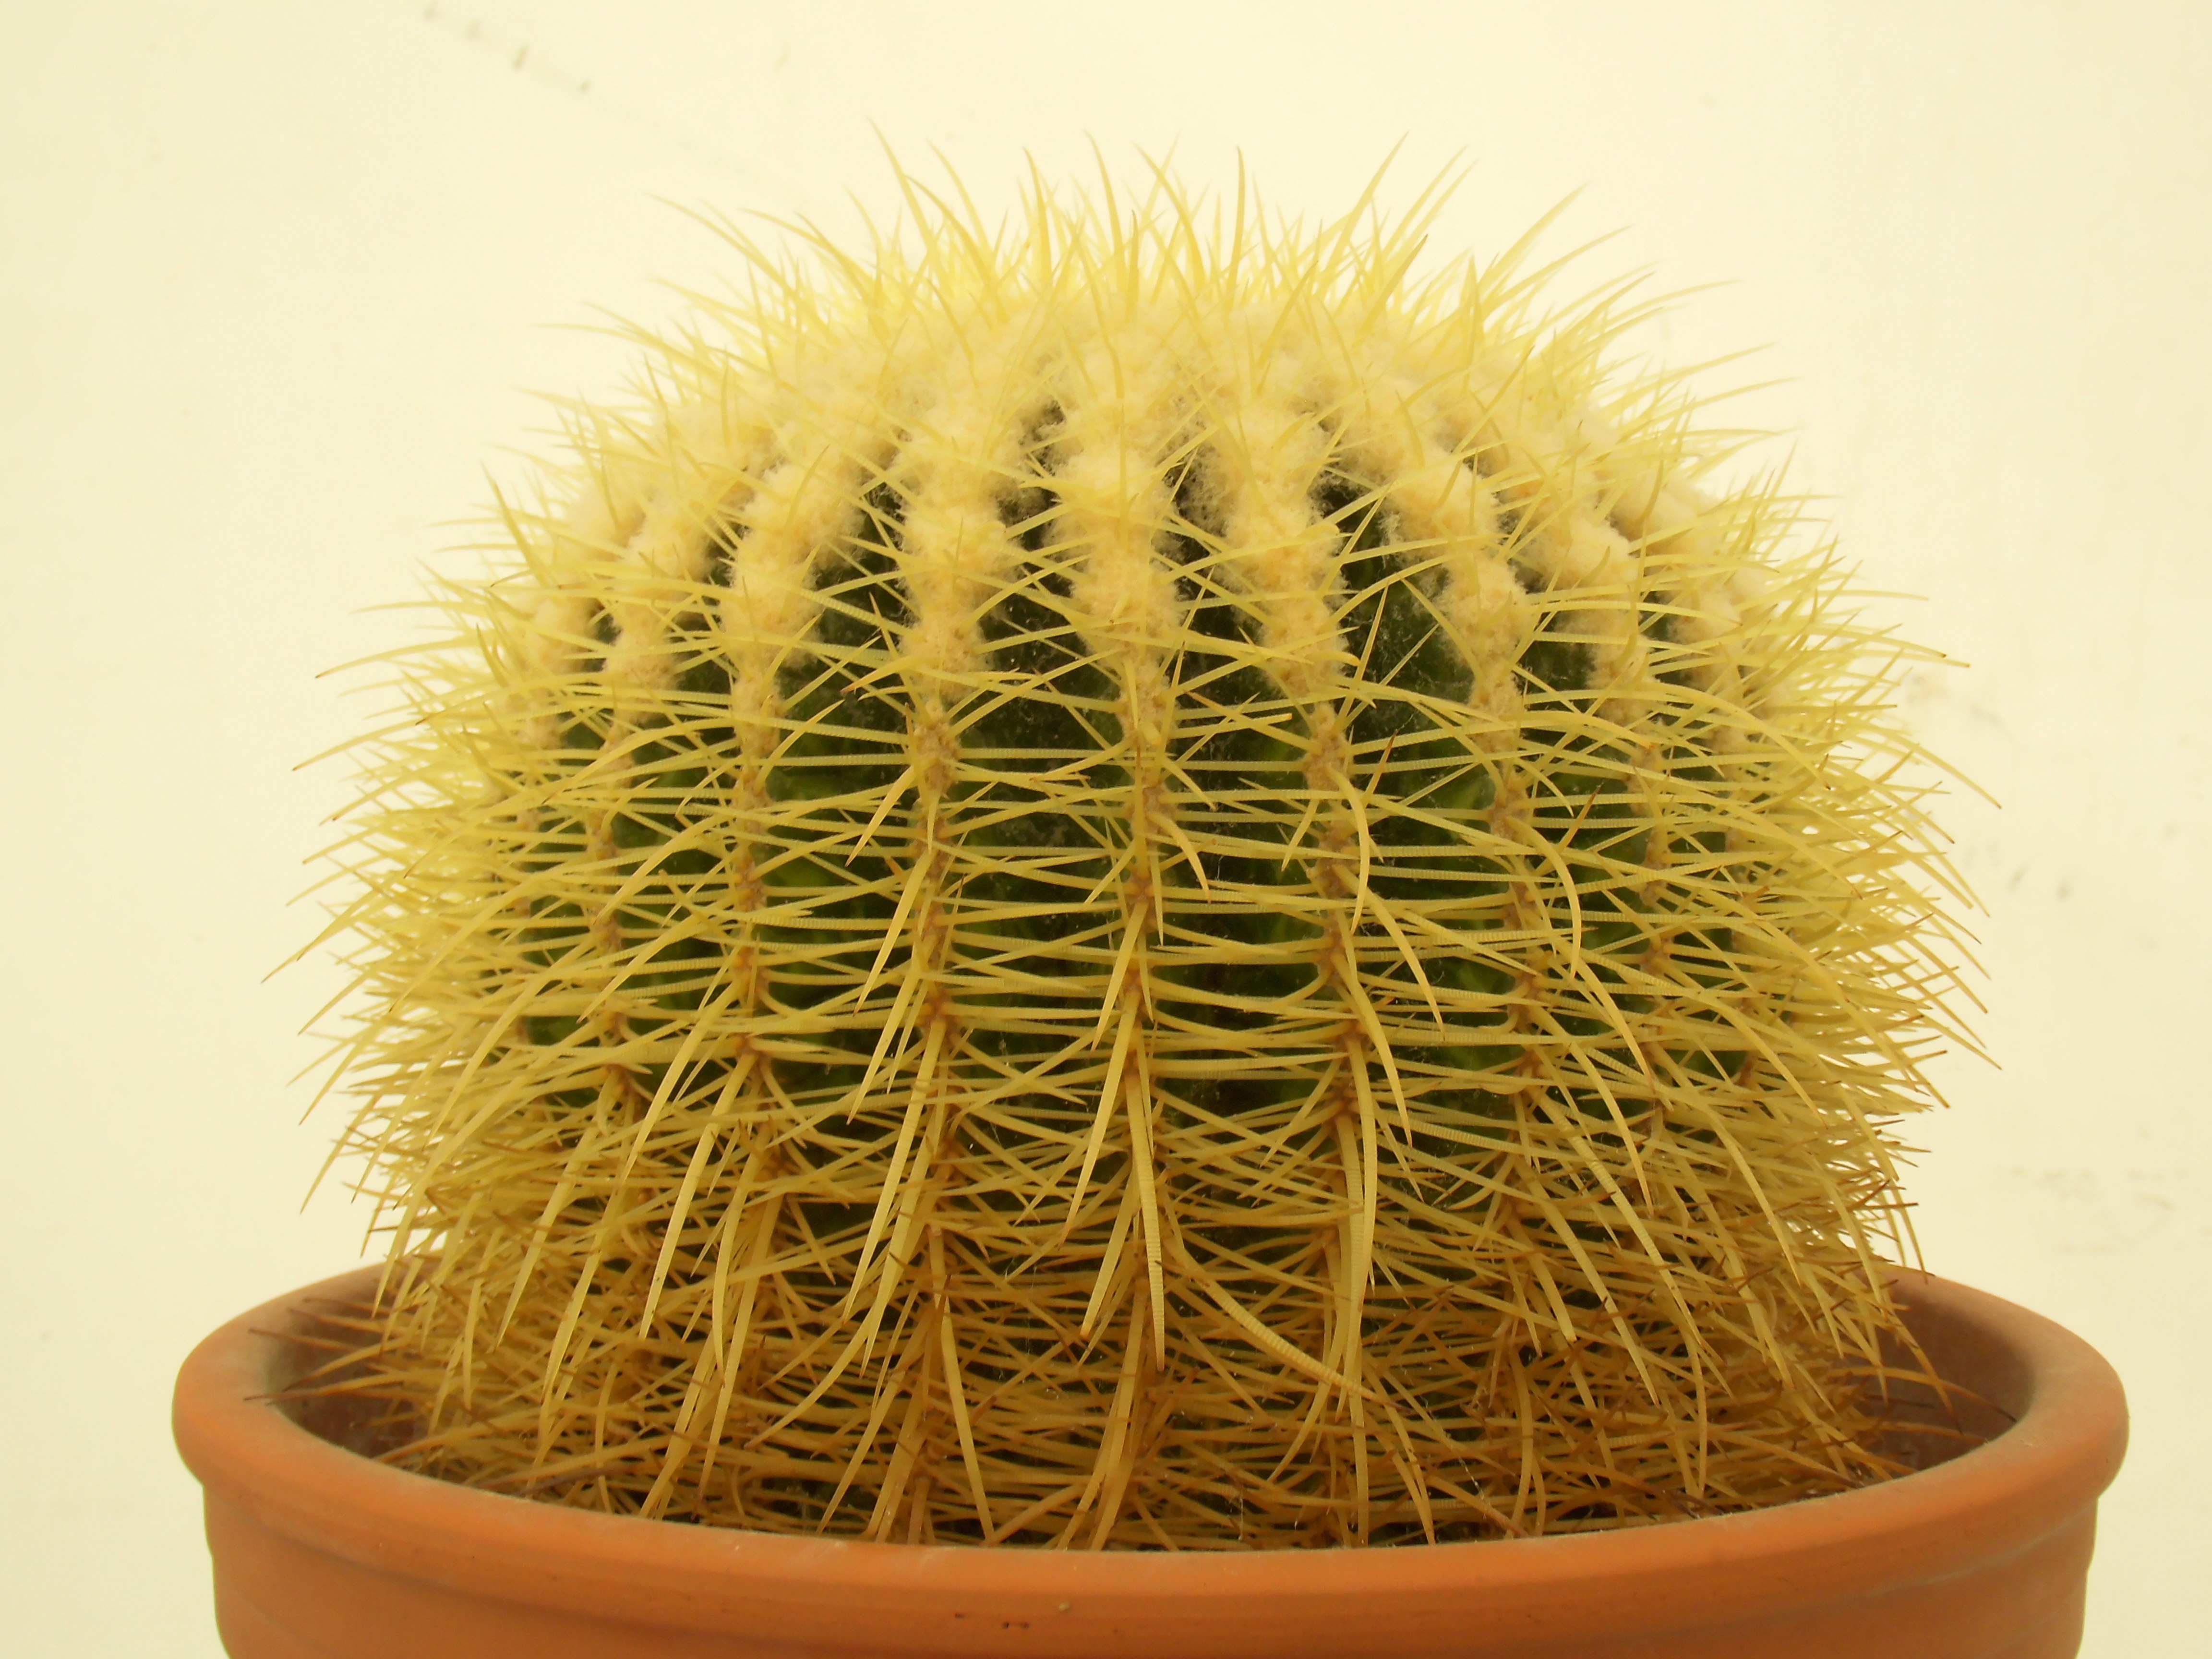
nature, cactus, plant, flower, green, closeup, botanical, beautiful, caryophyllales, flowering plant, grass family, plant stem, land plant, hedgehog cactus, san pedro cactus